Flekkefjord Church

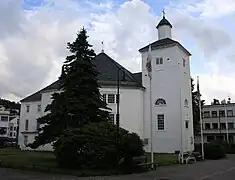
View of the church

Flekkefjord Church is a parish church of the Church of Norway in the large Flekkefjord Municipality in Agder county, Norway. It is located in the town of Flekkefjord. It is the church for the Flekkefjord parish which is part of the Lister og Mandal prosti (deanery) in the Diocese of Agder og Telemark. The white, wooden church was built in the Empire style and in an octagonal design in 1833 using plans drawn up by the architect Hans Linstow. The church seats about 650 people.